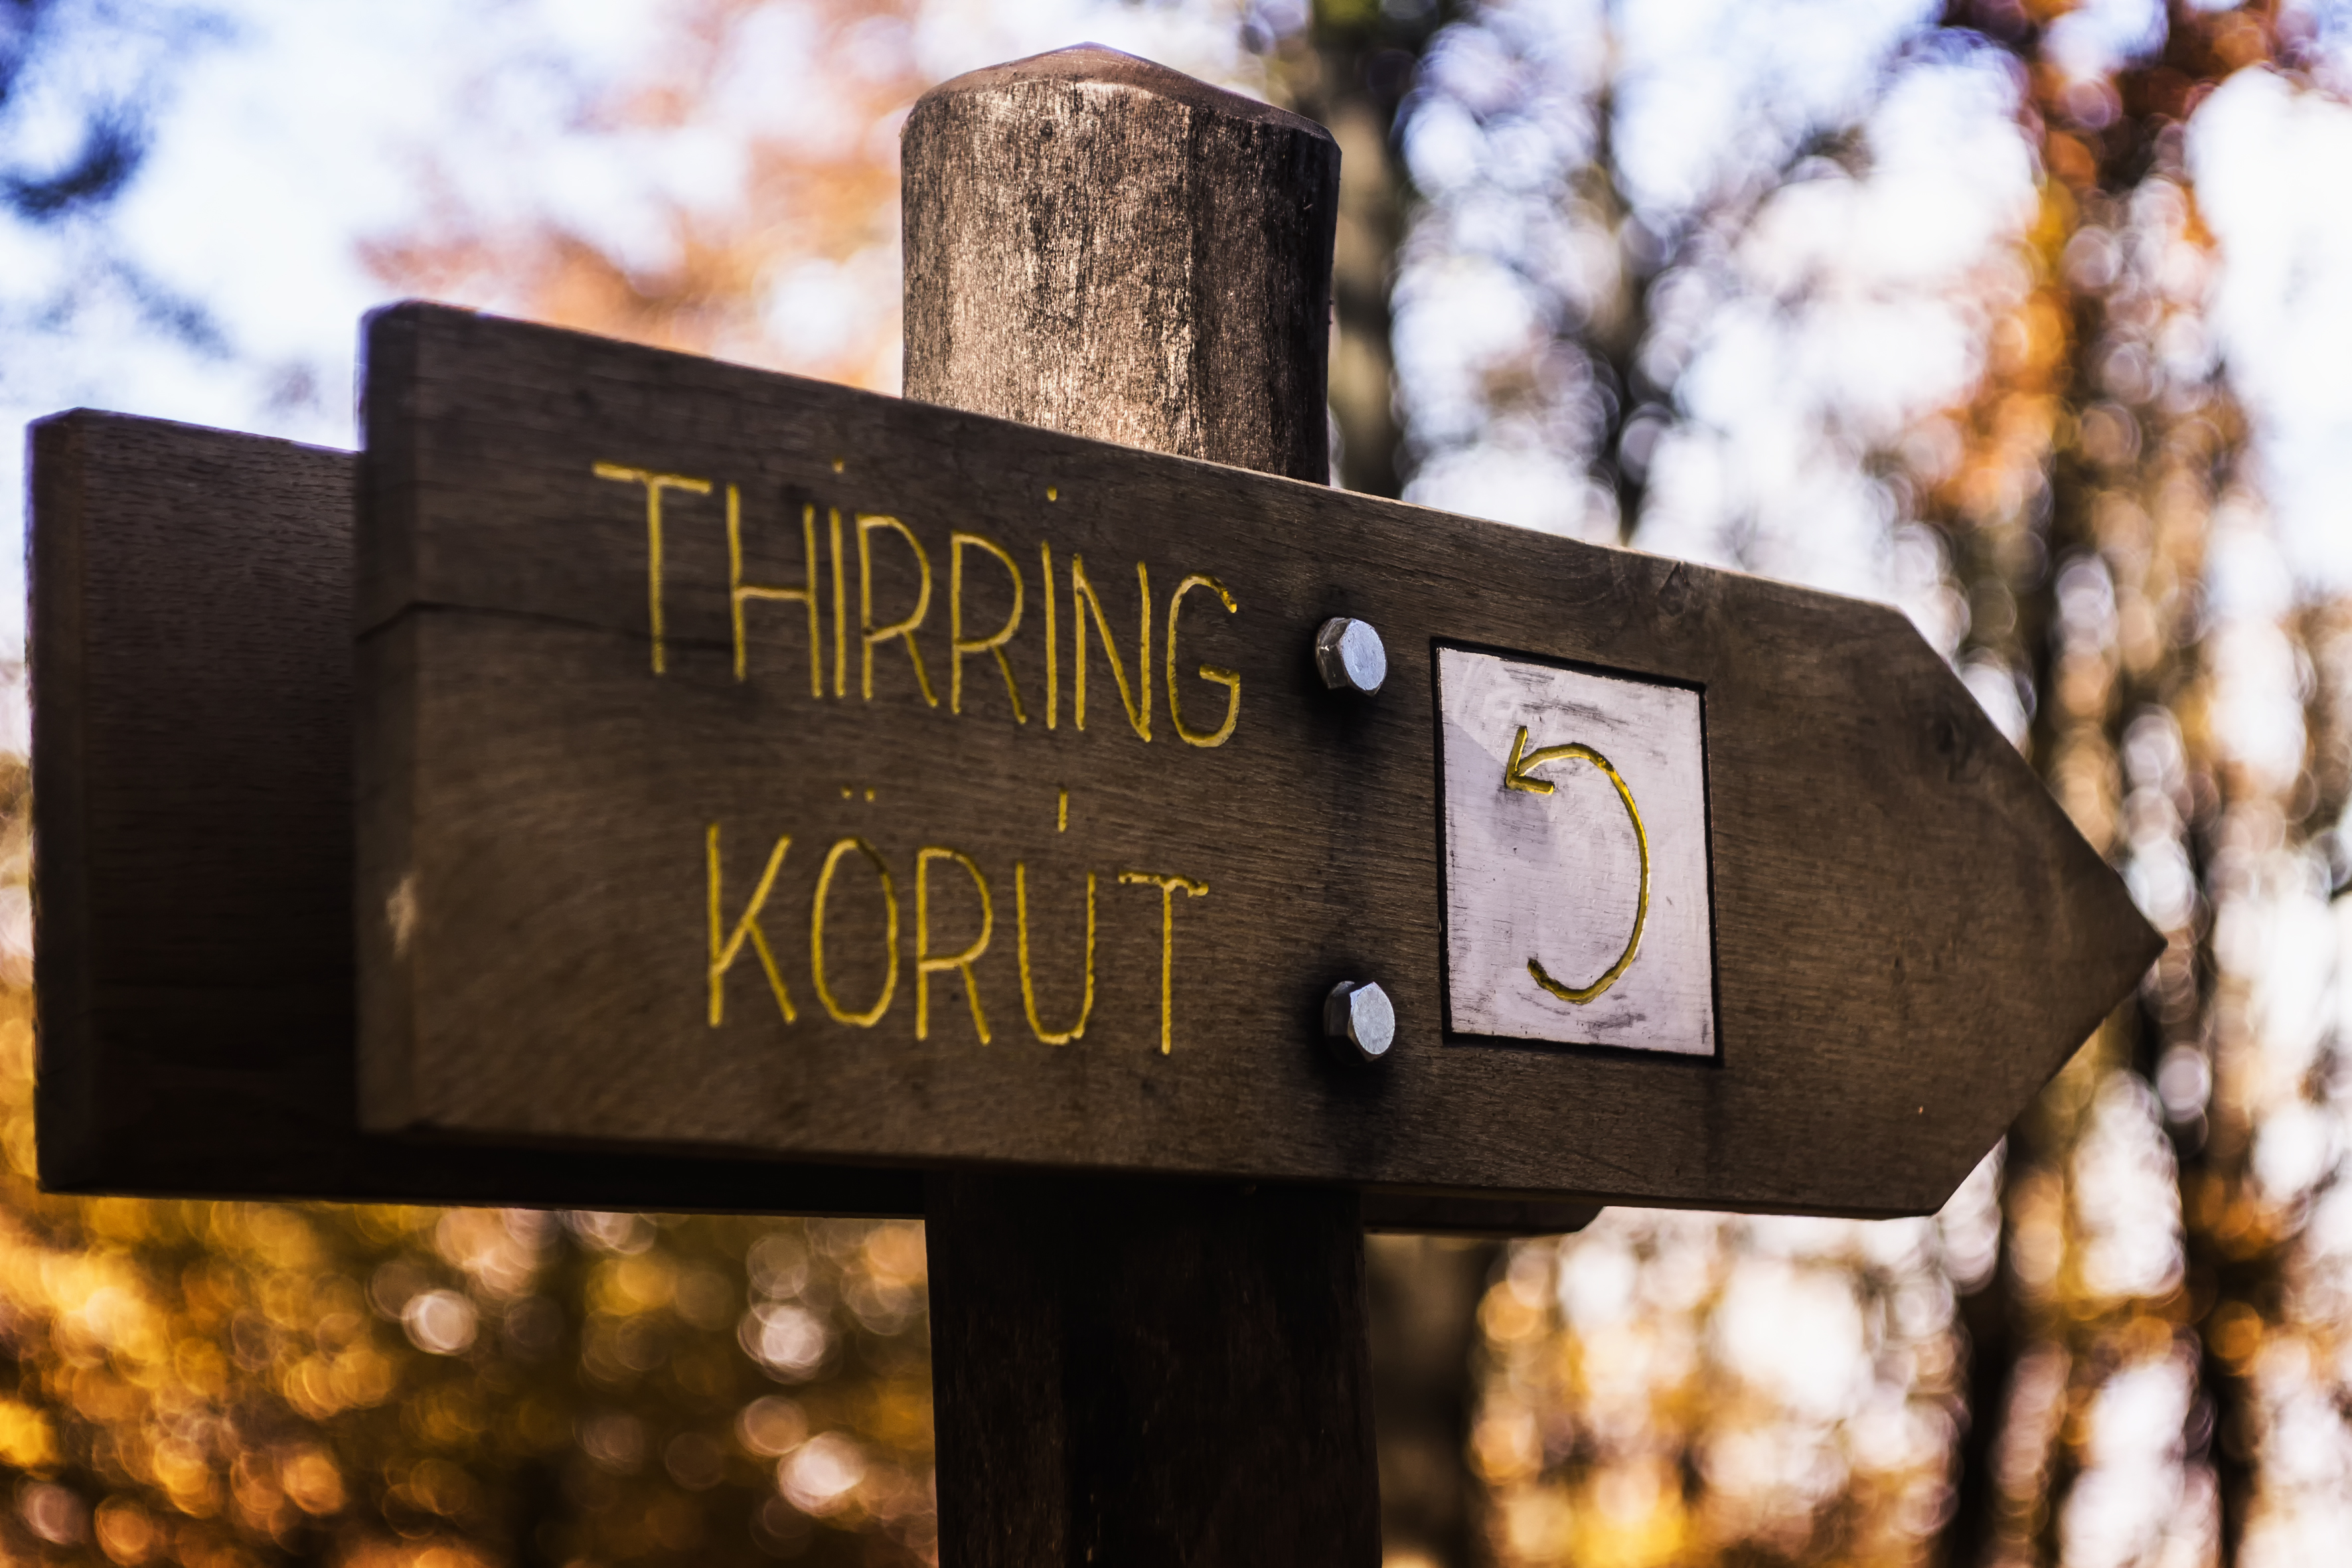
wood, morning, leaf, sign, spring, color, autumn, yellow, signage, season, close up, wooden, photograph